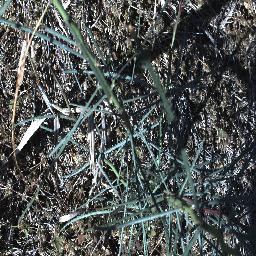
Label: parkinsonia